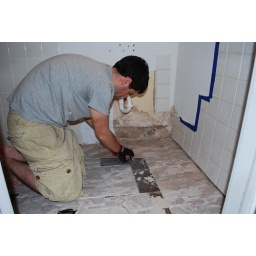
Shannon and I re-did the bathroom this past weekend. We put in a new floor and a new sink!